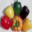
Label: sweet_pepper